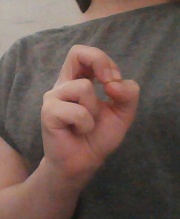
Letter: gaaf